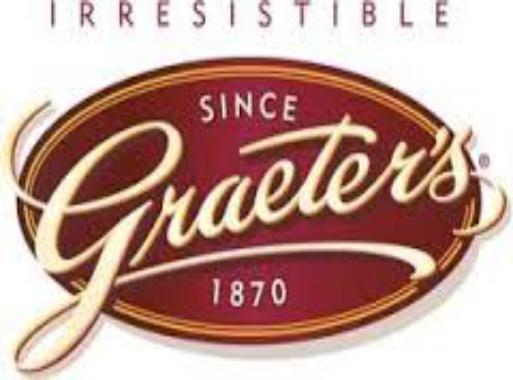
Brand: Graeter's
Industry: Food